Hipping

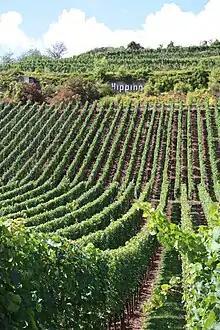
Hipping

Hipping is a vineyard of the in the municipality Nierstein in Germany. Located at the Rhenish Hessian Rhineterrace (Rhineland-Palatinate), wines of this vineyard can be marketed as or , provided that other quality characteristics are fulfilled.